History of the Calvinist–Arminian debate

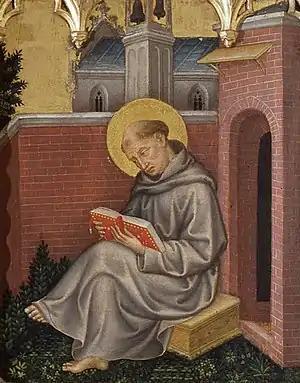
Thomas Aquinas (1225–1274) in a portrait, , by Gentile da Fabriano

Augustine's teaching on divine grace was considered a touchstone of orthodoxy within the western church throughout the Middle Ages. Nevertheless, within an Augustinian context, theologians continued to debate the precise nature of God and man's participation in salvation, as well as attempting to work out a place for the church's emerging system of sacraments in the overall scheme of salvation.